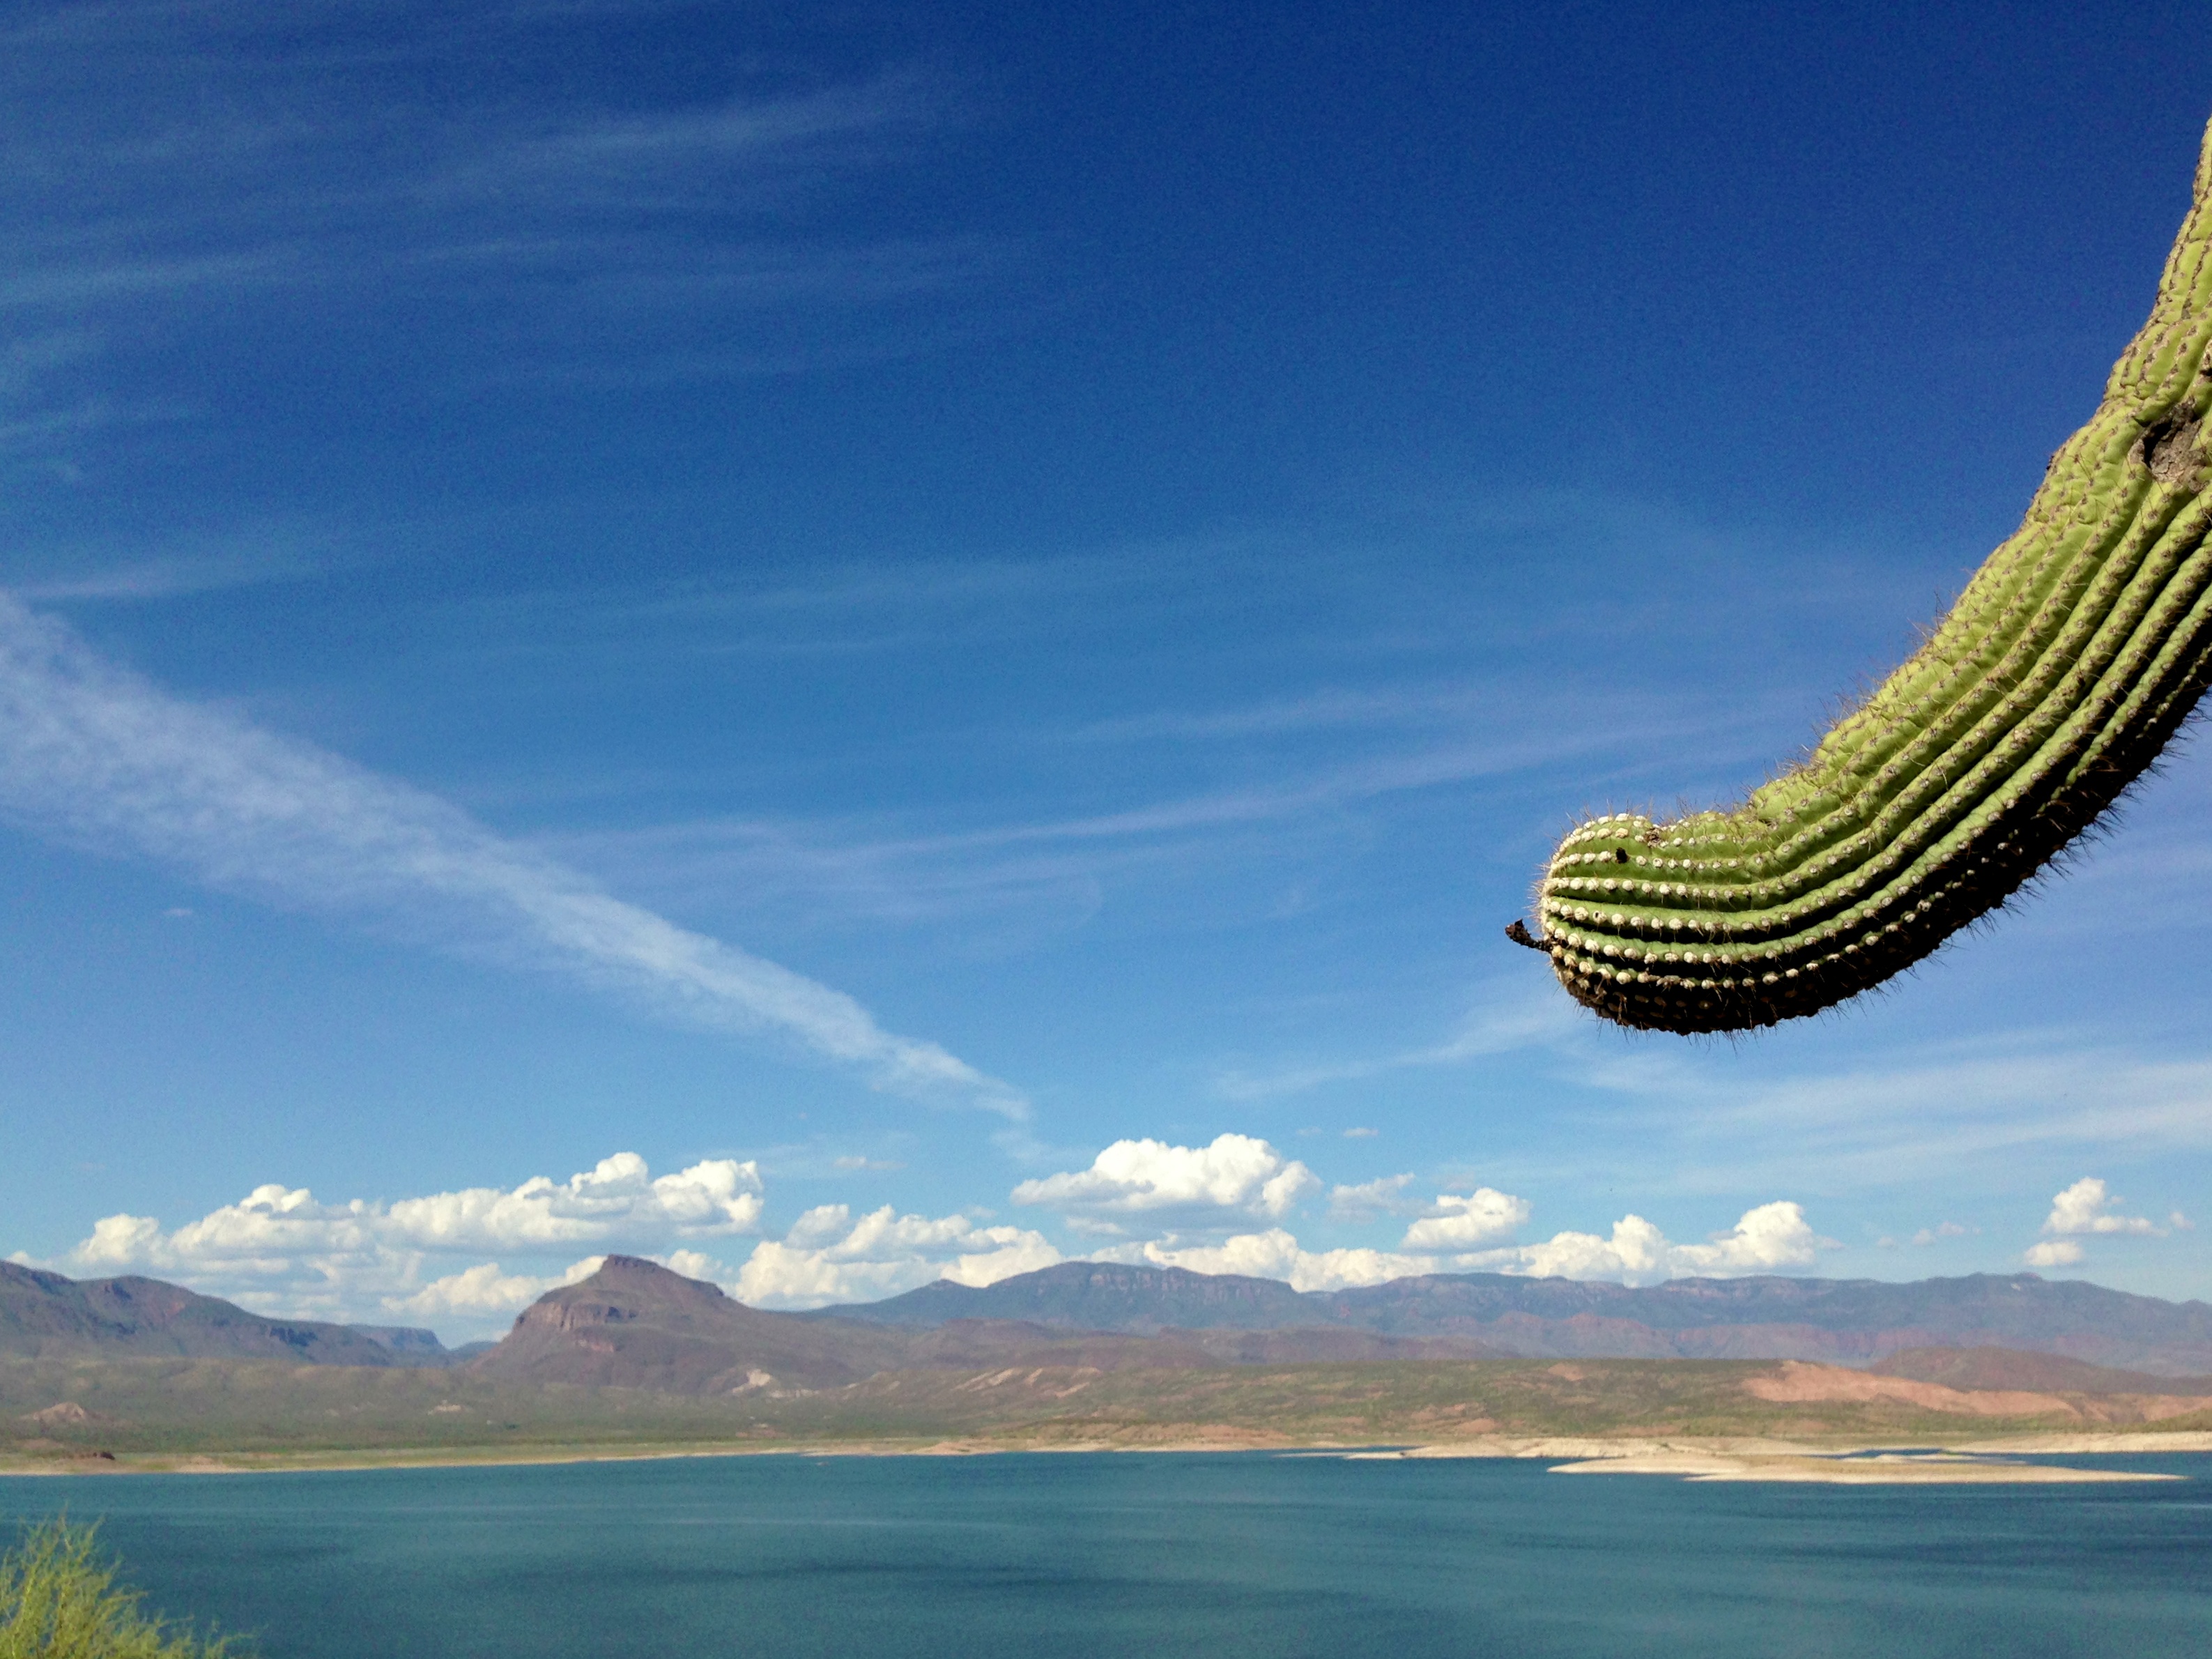
sea, coast, horizon, sky, lake